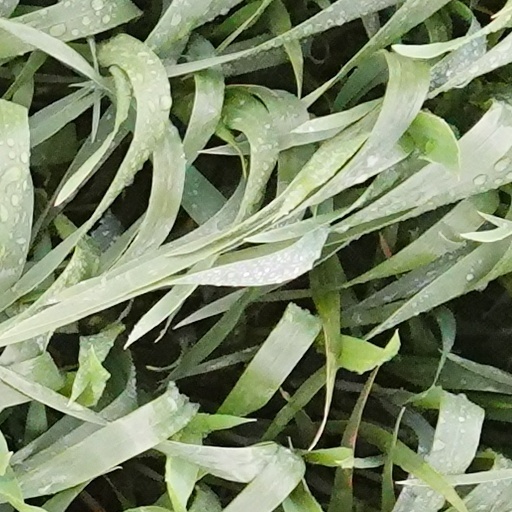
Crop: wheat